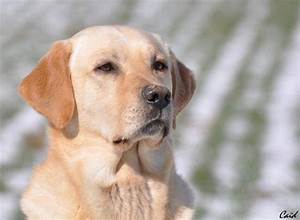
Label: cane